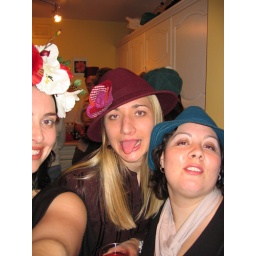
Me, Pip, and Jade in my kitchen at the house party for Camille's birthday.